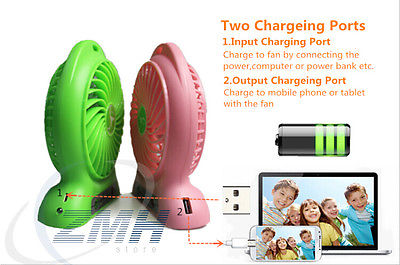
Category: fan